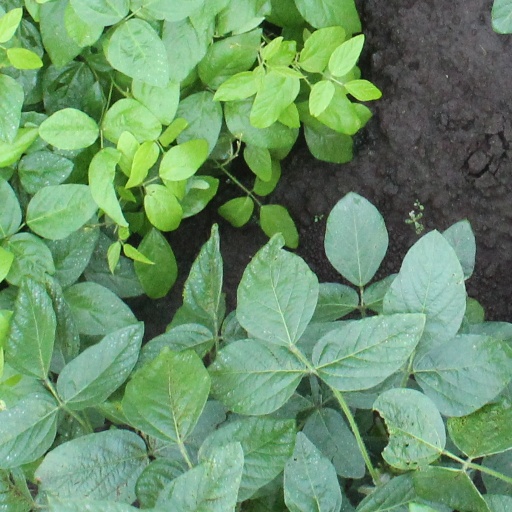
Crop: soybean